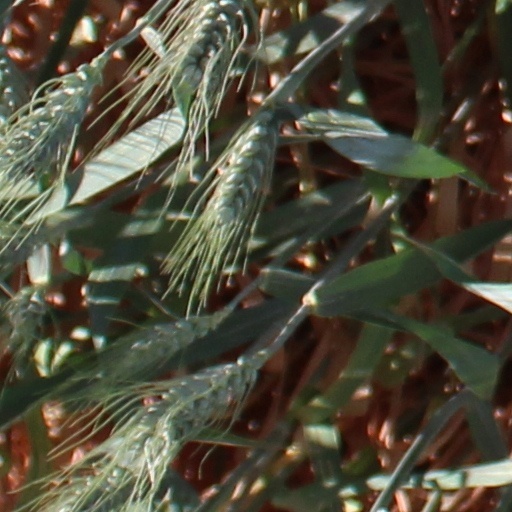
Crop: wheat